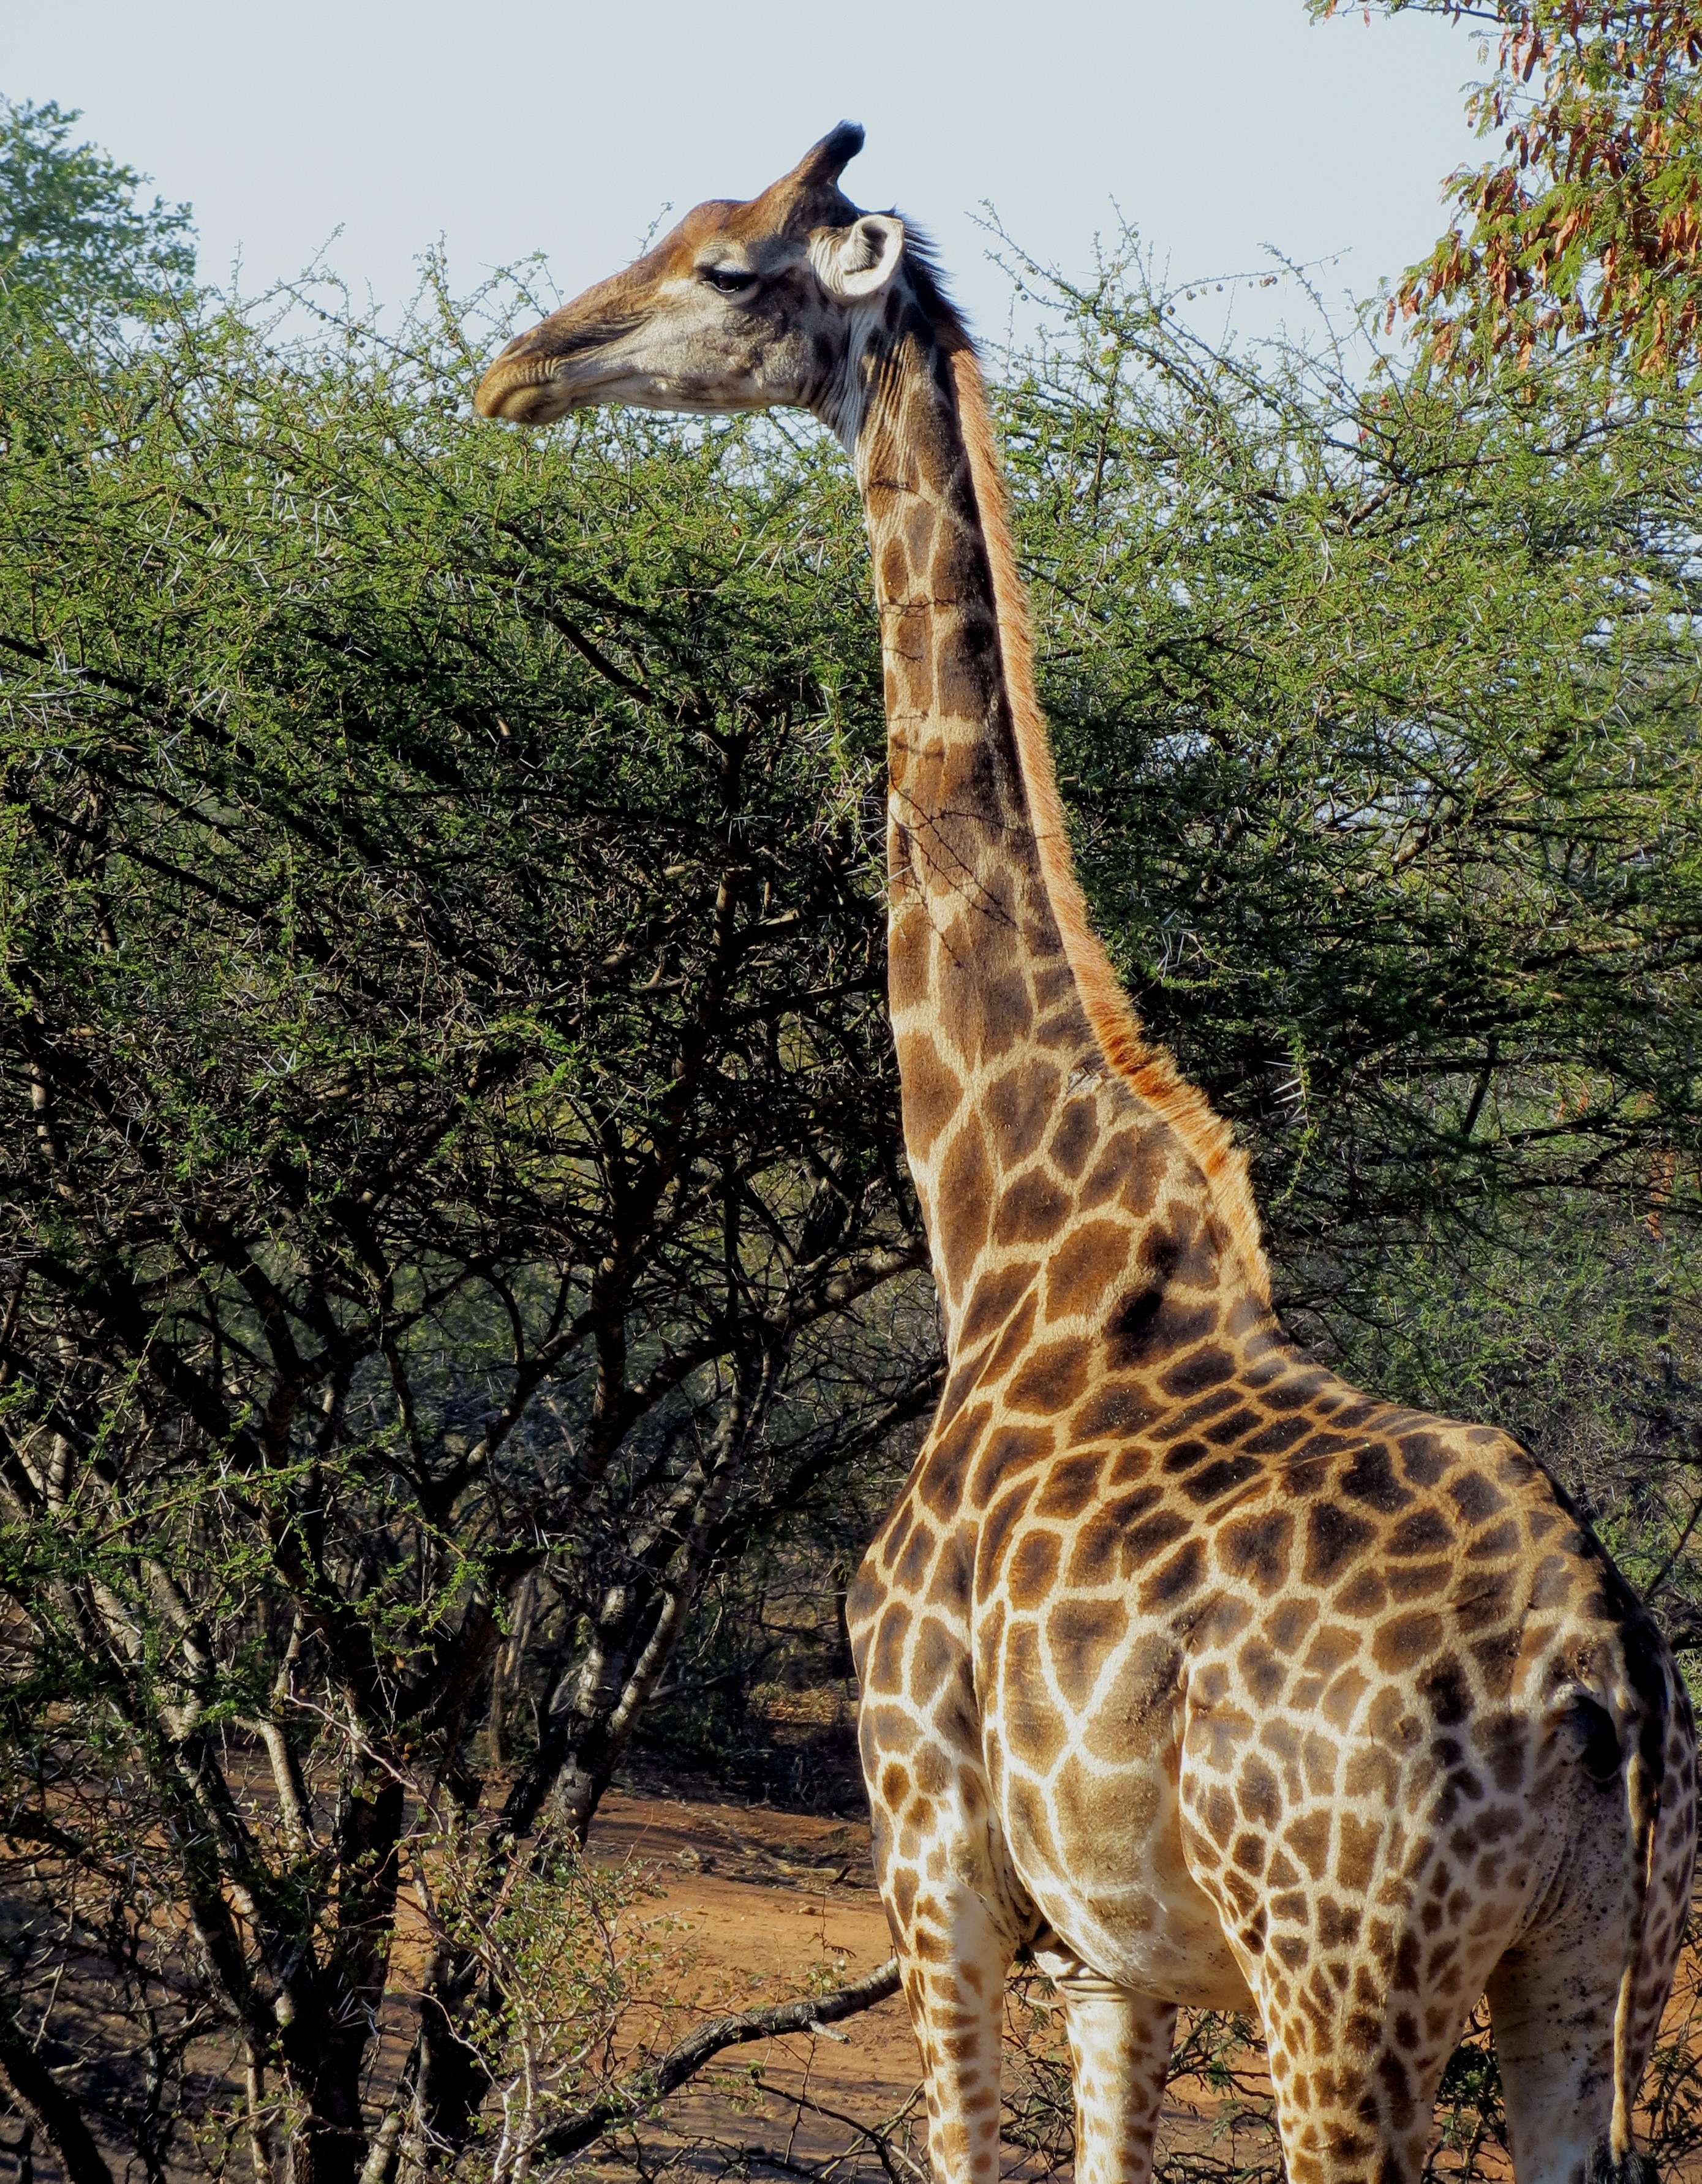
nature, outdoor, wilderness, game, adventure, animal, wildlife, wild, zoo, natural, africa, mammal, fauna, savanna, giraffe, reserve, vertebrate, safari, giraffidae